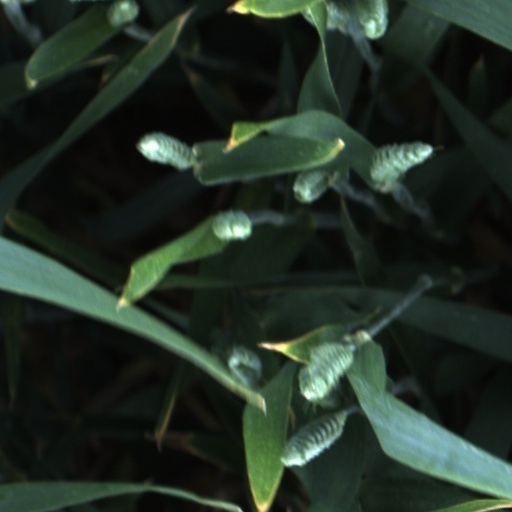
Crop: wheat